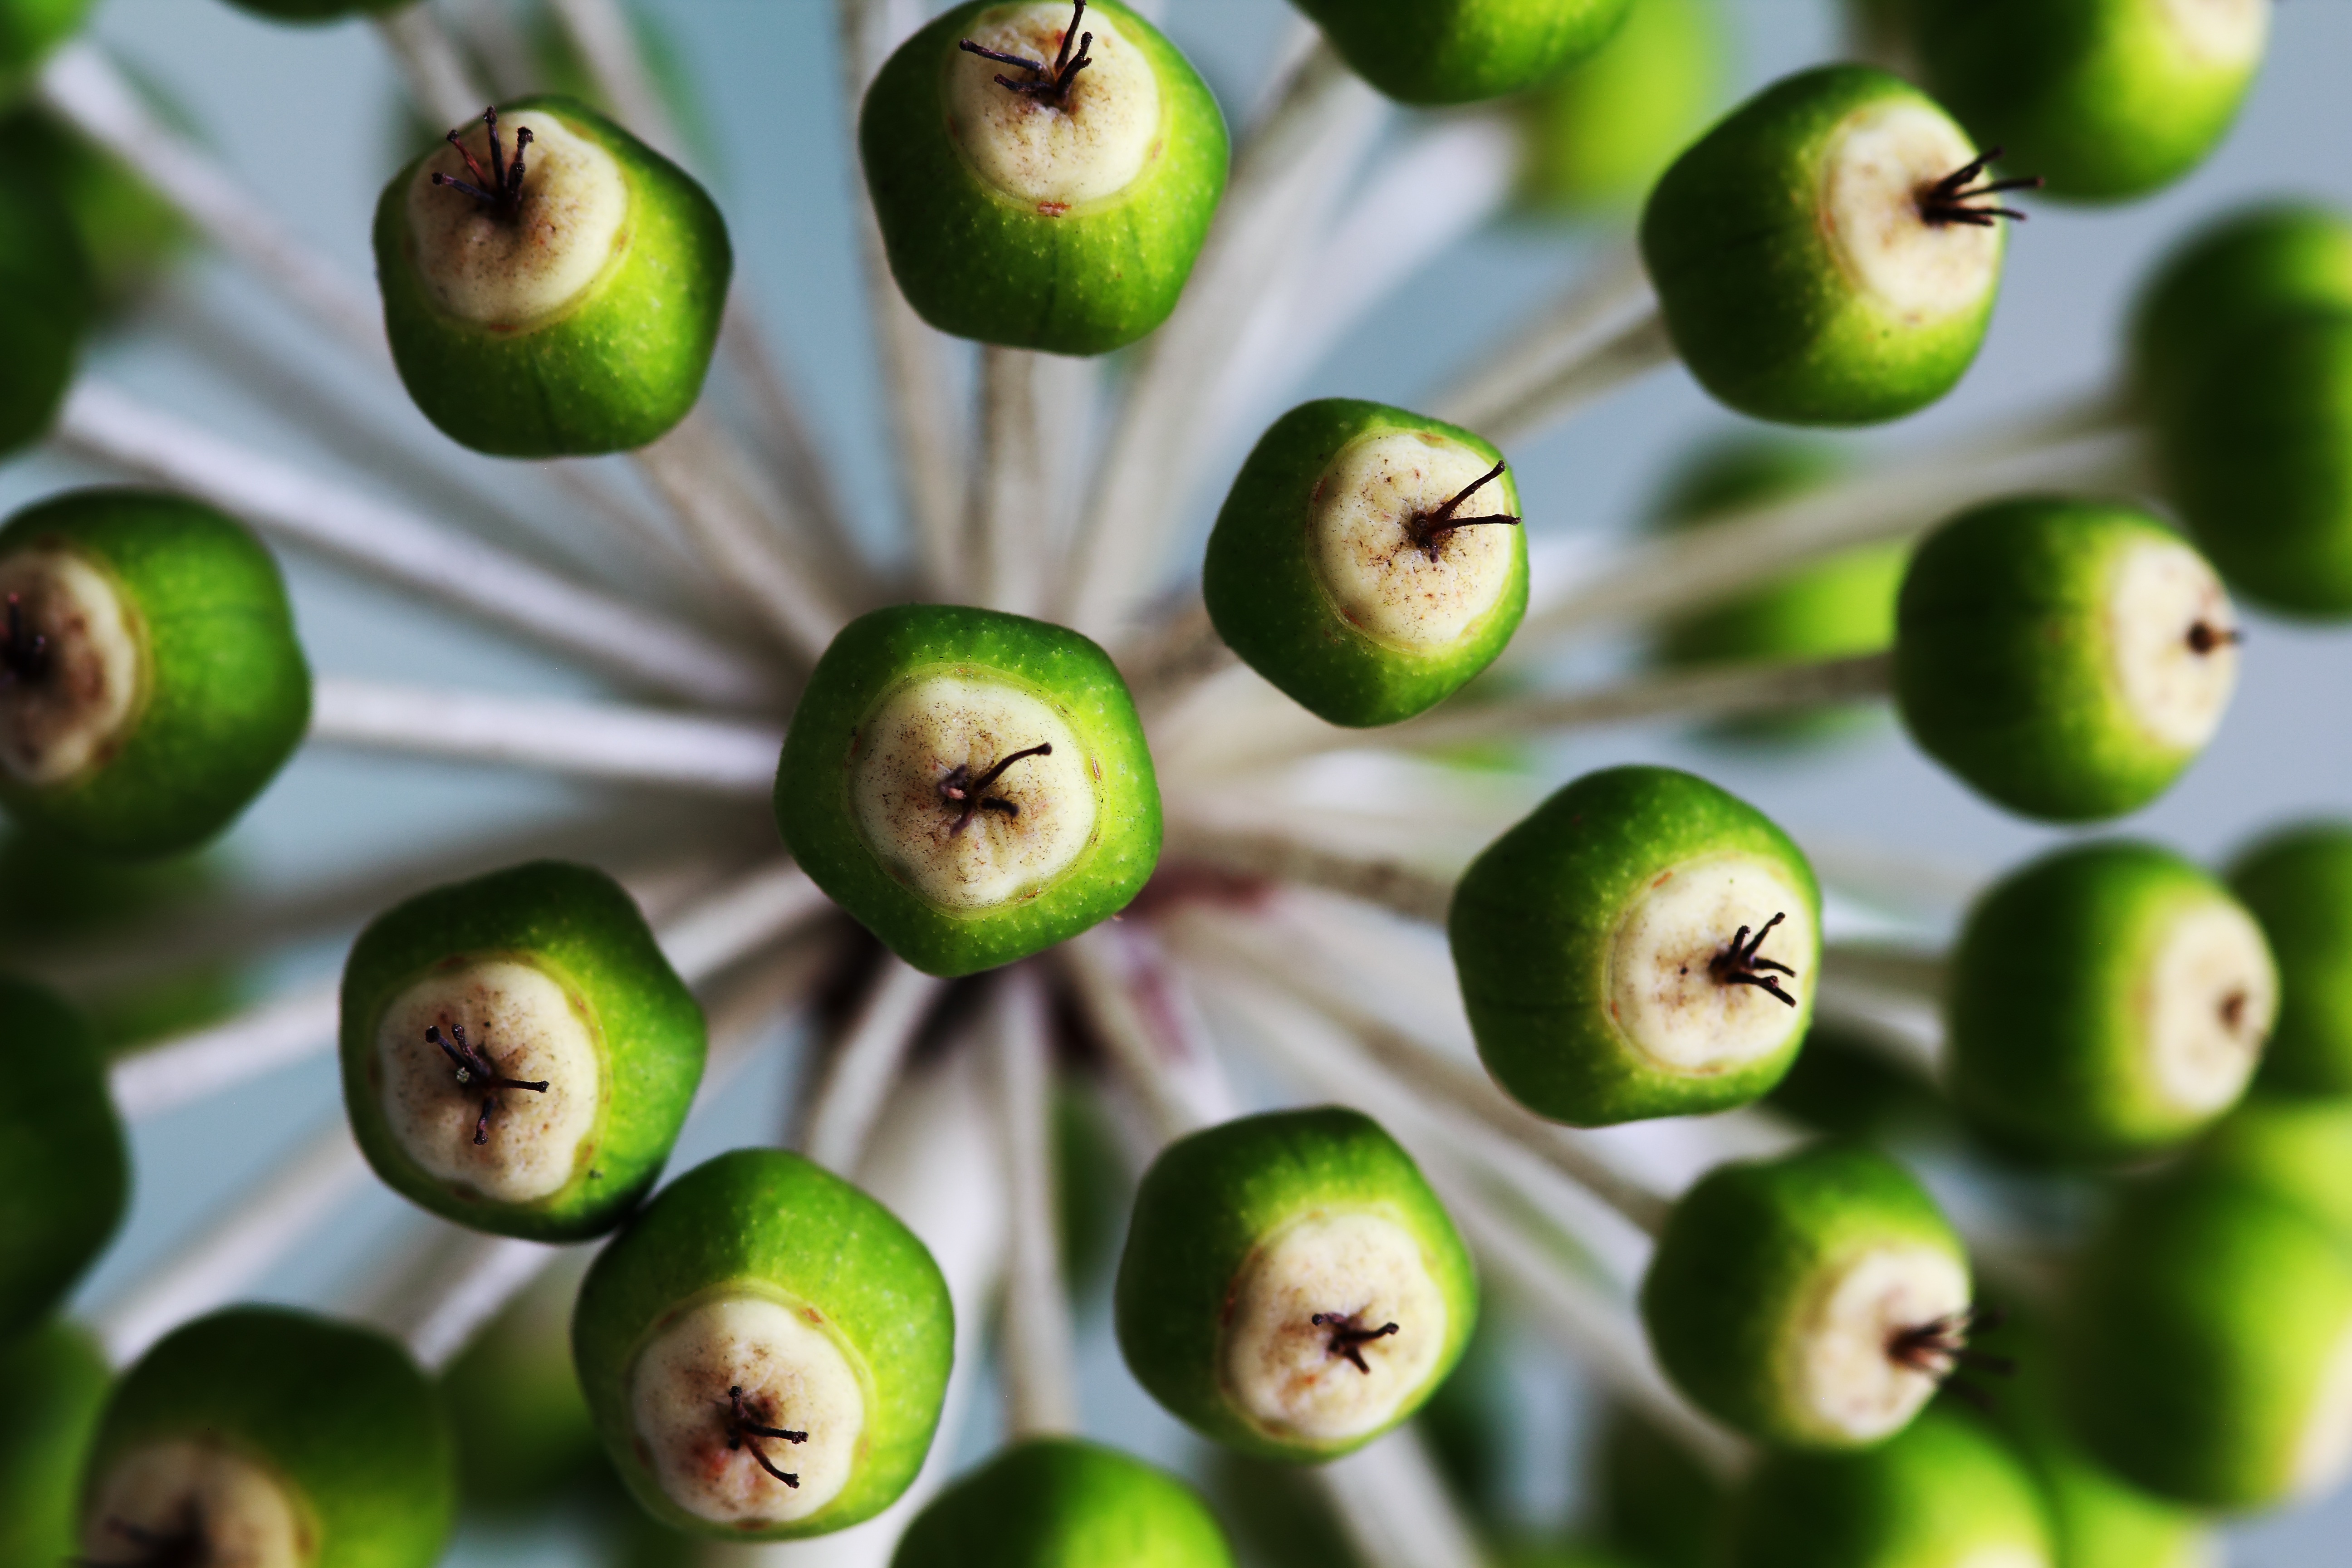
apple, nature, outdoor, blossom, plant, fruit, berry, stem, wild, food, spring, green, produce, color, macro, natural, botany, blooming, garden, flora, botanical, flowers, japanese, vegetation, buds, japonica, blossoming, macro photography, flowering plant, land plant, hardy kiwi